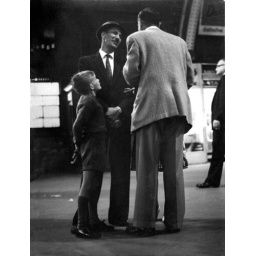
Waiting for a train under the clock in the station of the 50s.